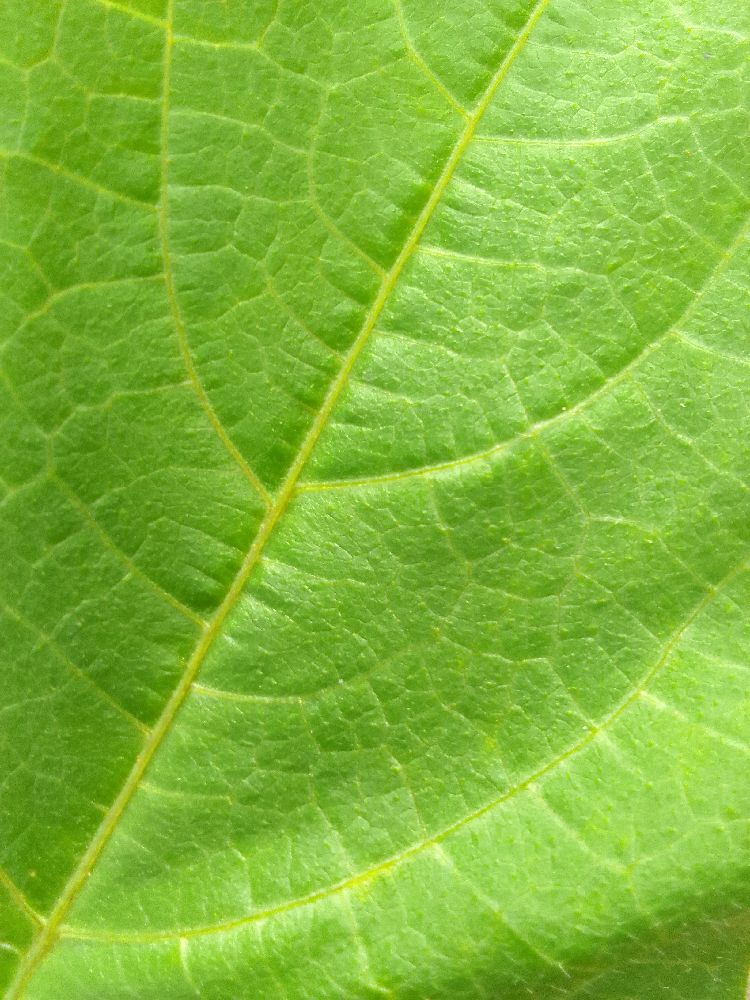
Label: healthy